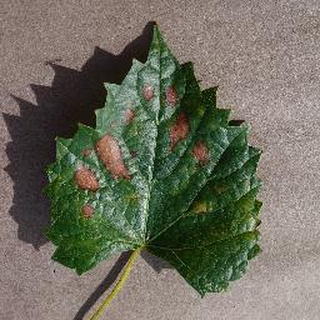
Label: grape_esca_black_measles